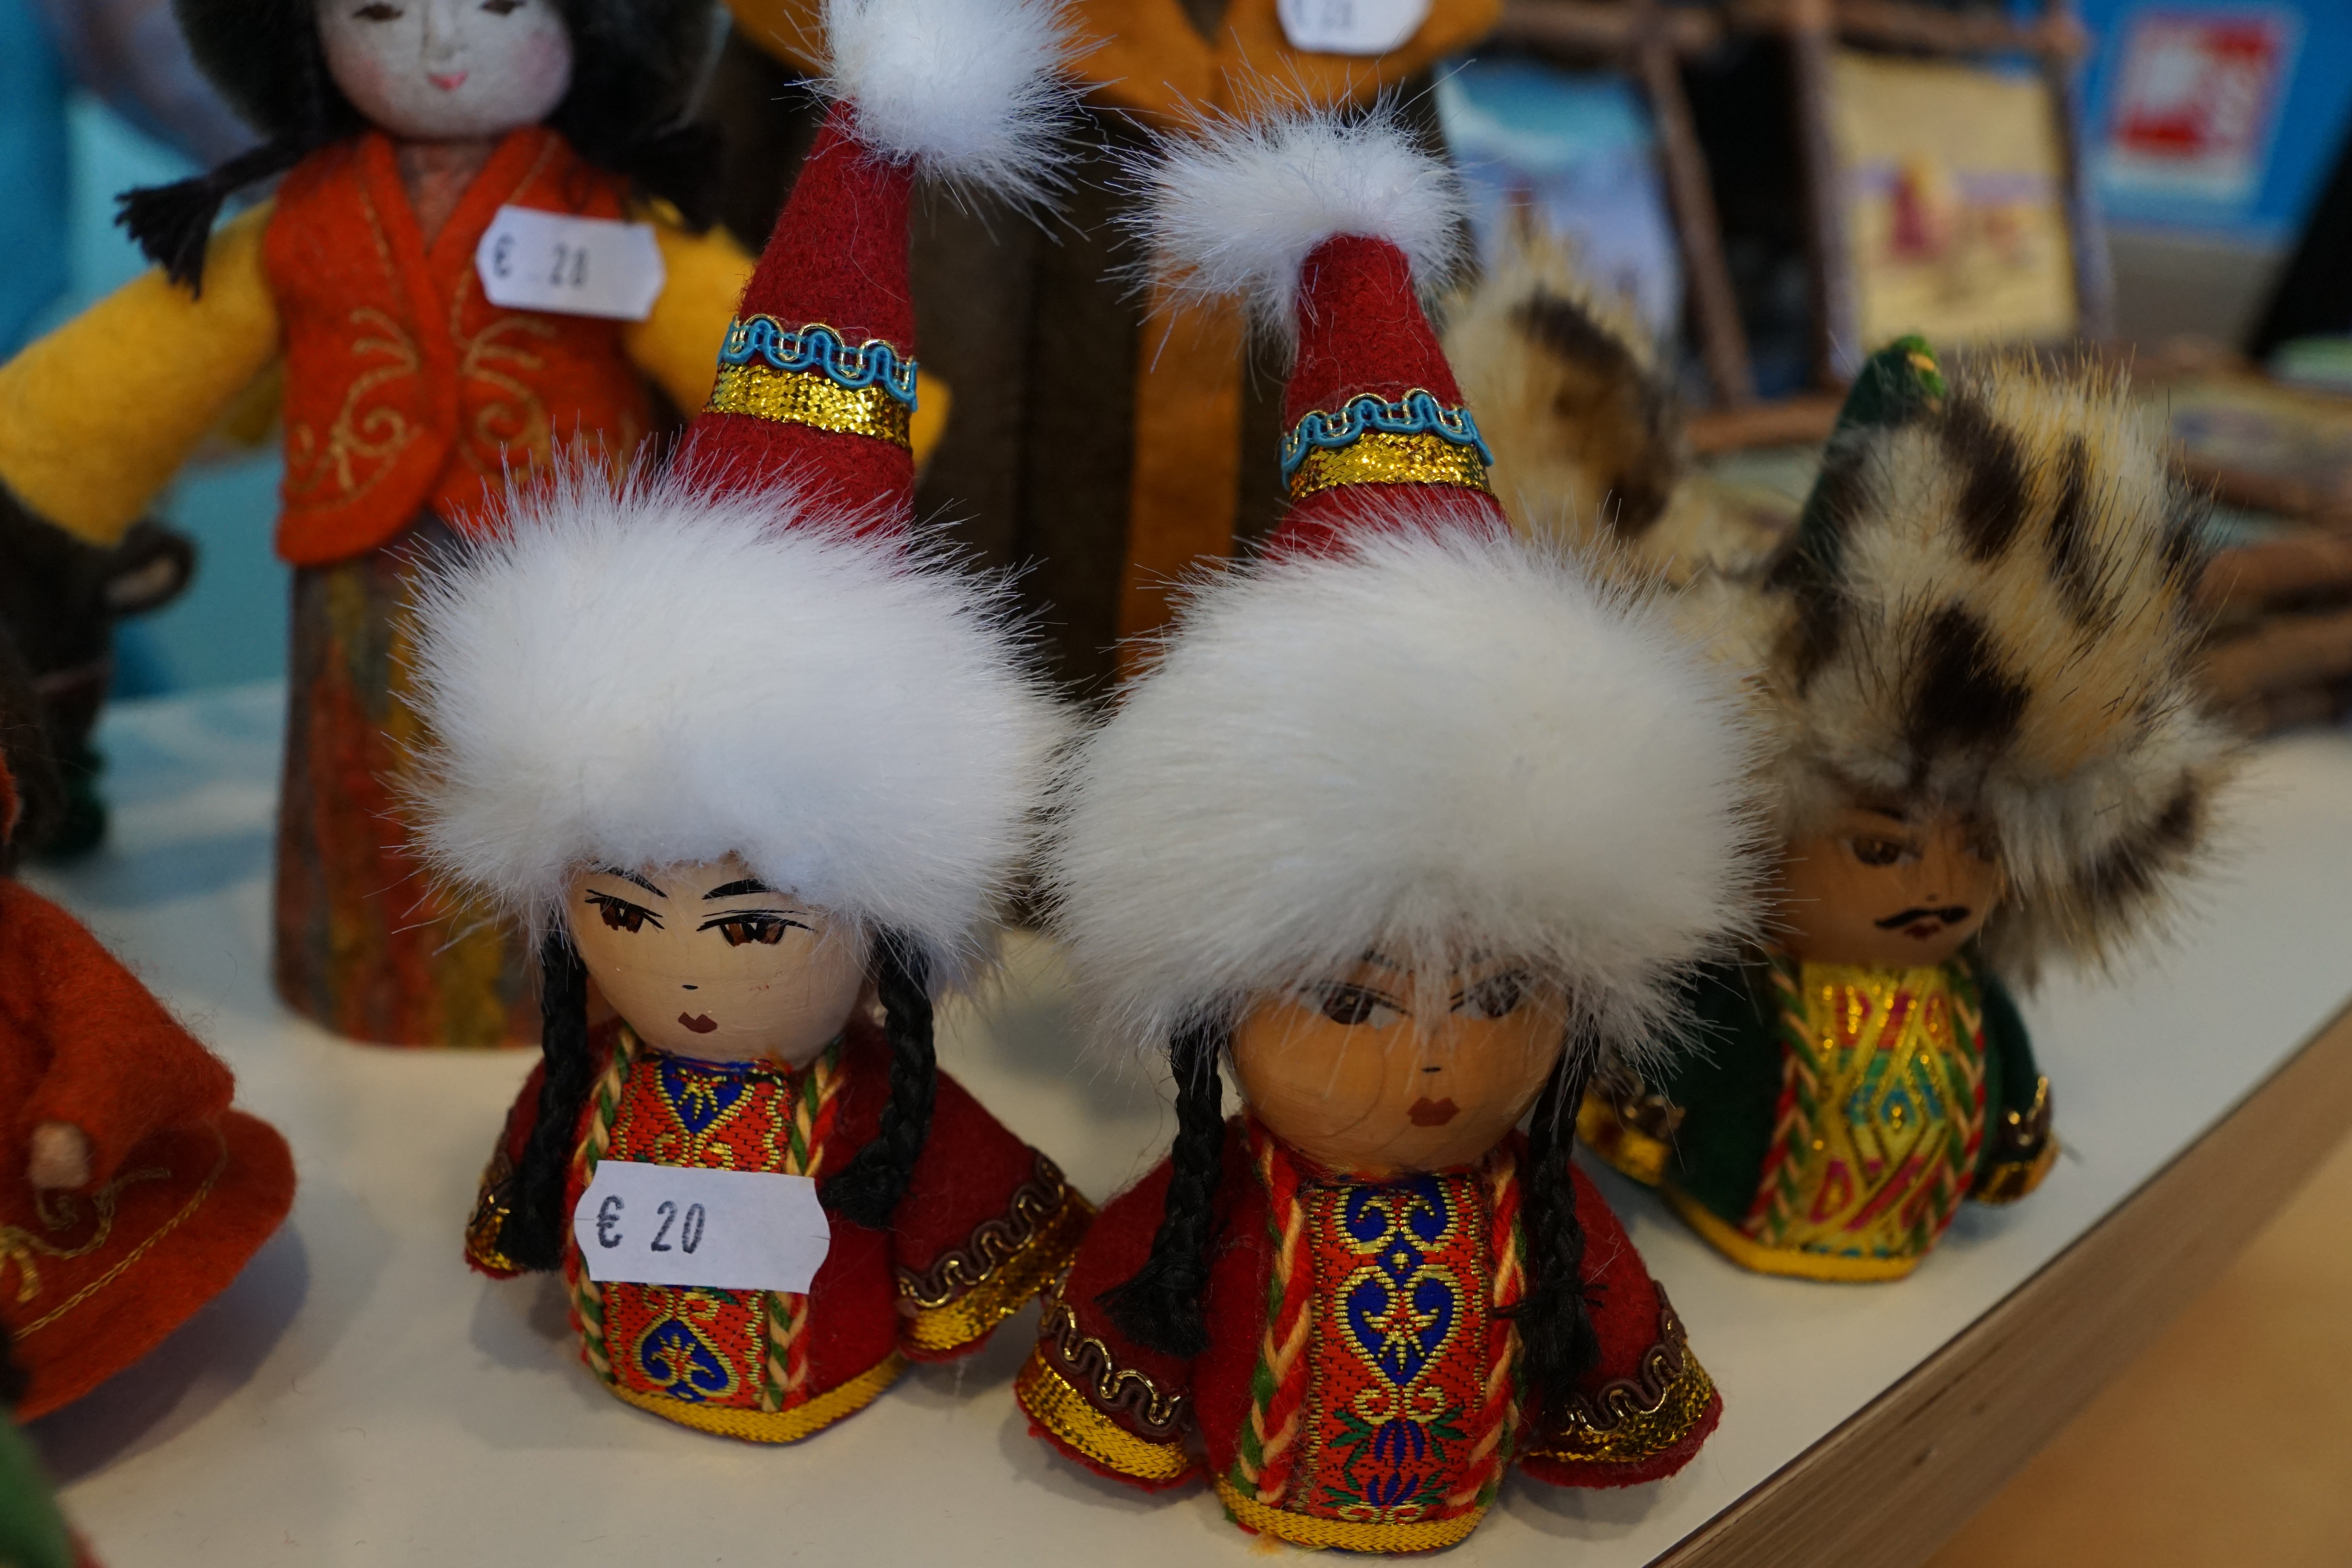
toy, material, textile, expo, figure, exhibit, folklore, tinker, kazakhstan, stuffed toy